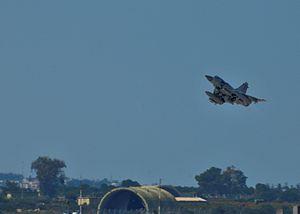
La base navale de Crète est une base navale majeure de la marine hellénique et de l'OTAN dans la baie de Souda en Crète, en Grèce.